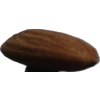
Label: Almonds 1